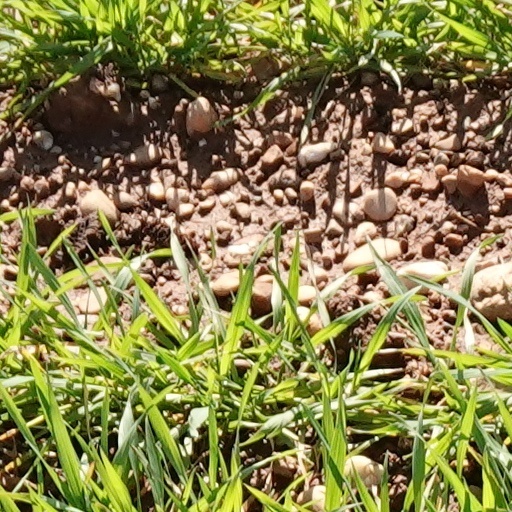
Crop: wheat